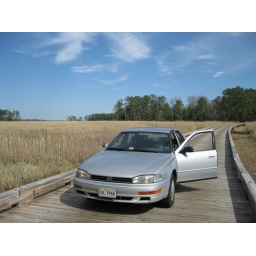
My car after driving along a wooden bridge in Jamestown, Virginia.